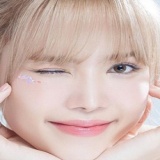
ca sĩ Thiều Bảo Trâm